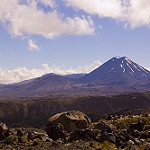
Label: mountain